Liberty Island

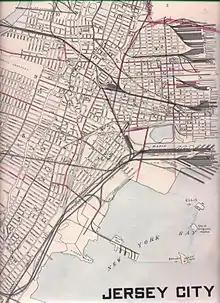

An unusual clause in the 1664 colonial land grant that outlined New Jersey's borders reads: "westward of Long Island, and Manhitas Island and bounded on the east part by the main sea, and part by Hudson's river" rather than at the river's midpoint, as was common in other colonial charters.